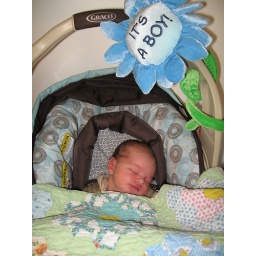
Alexander in his car seat